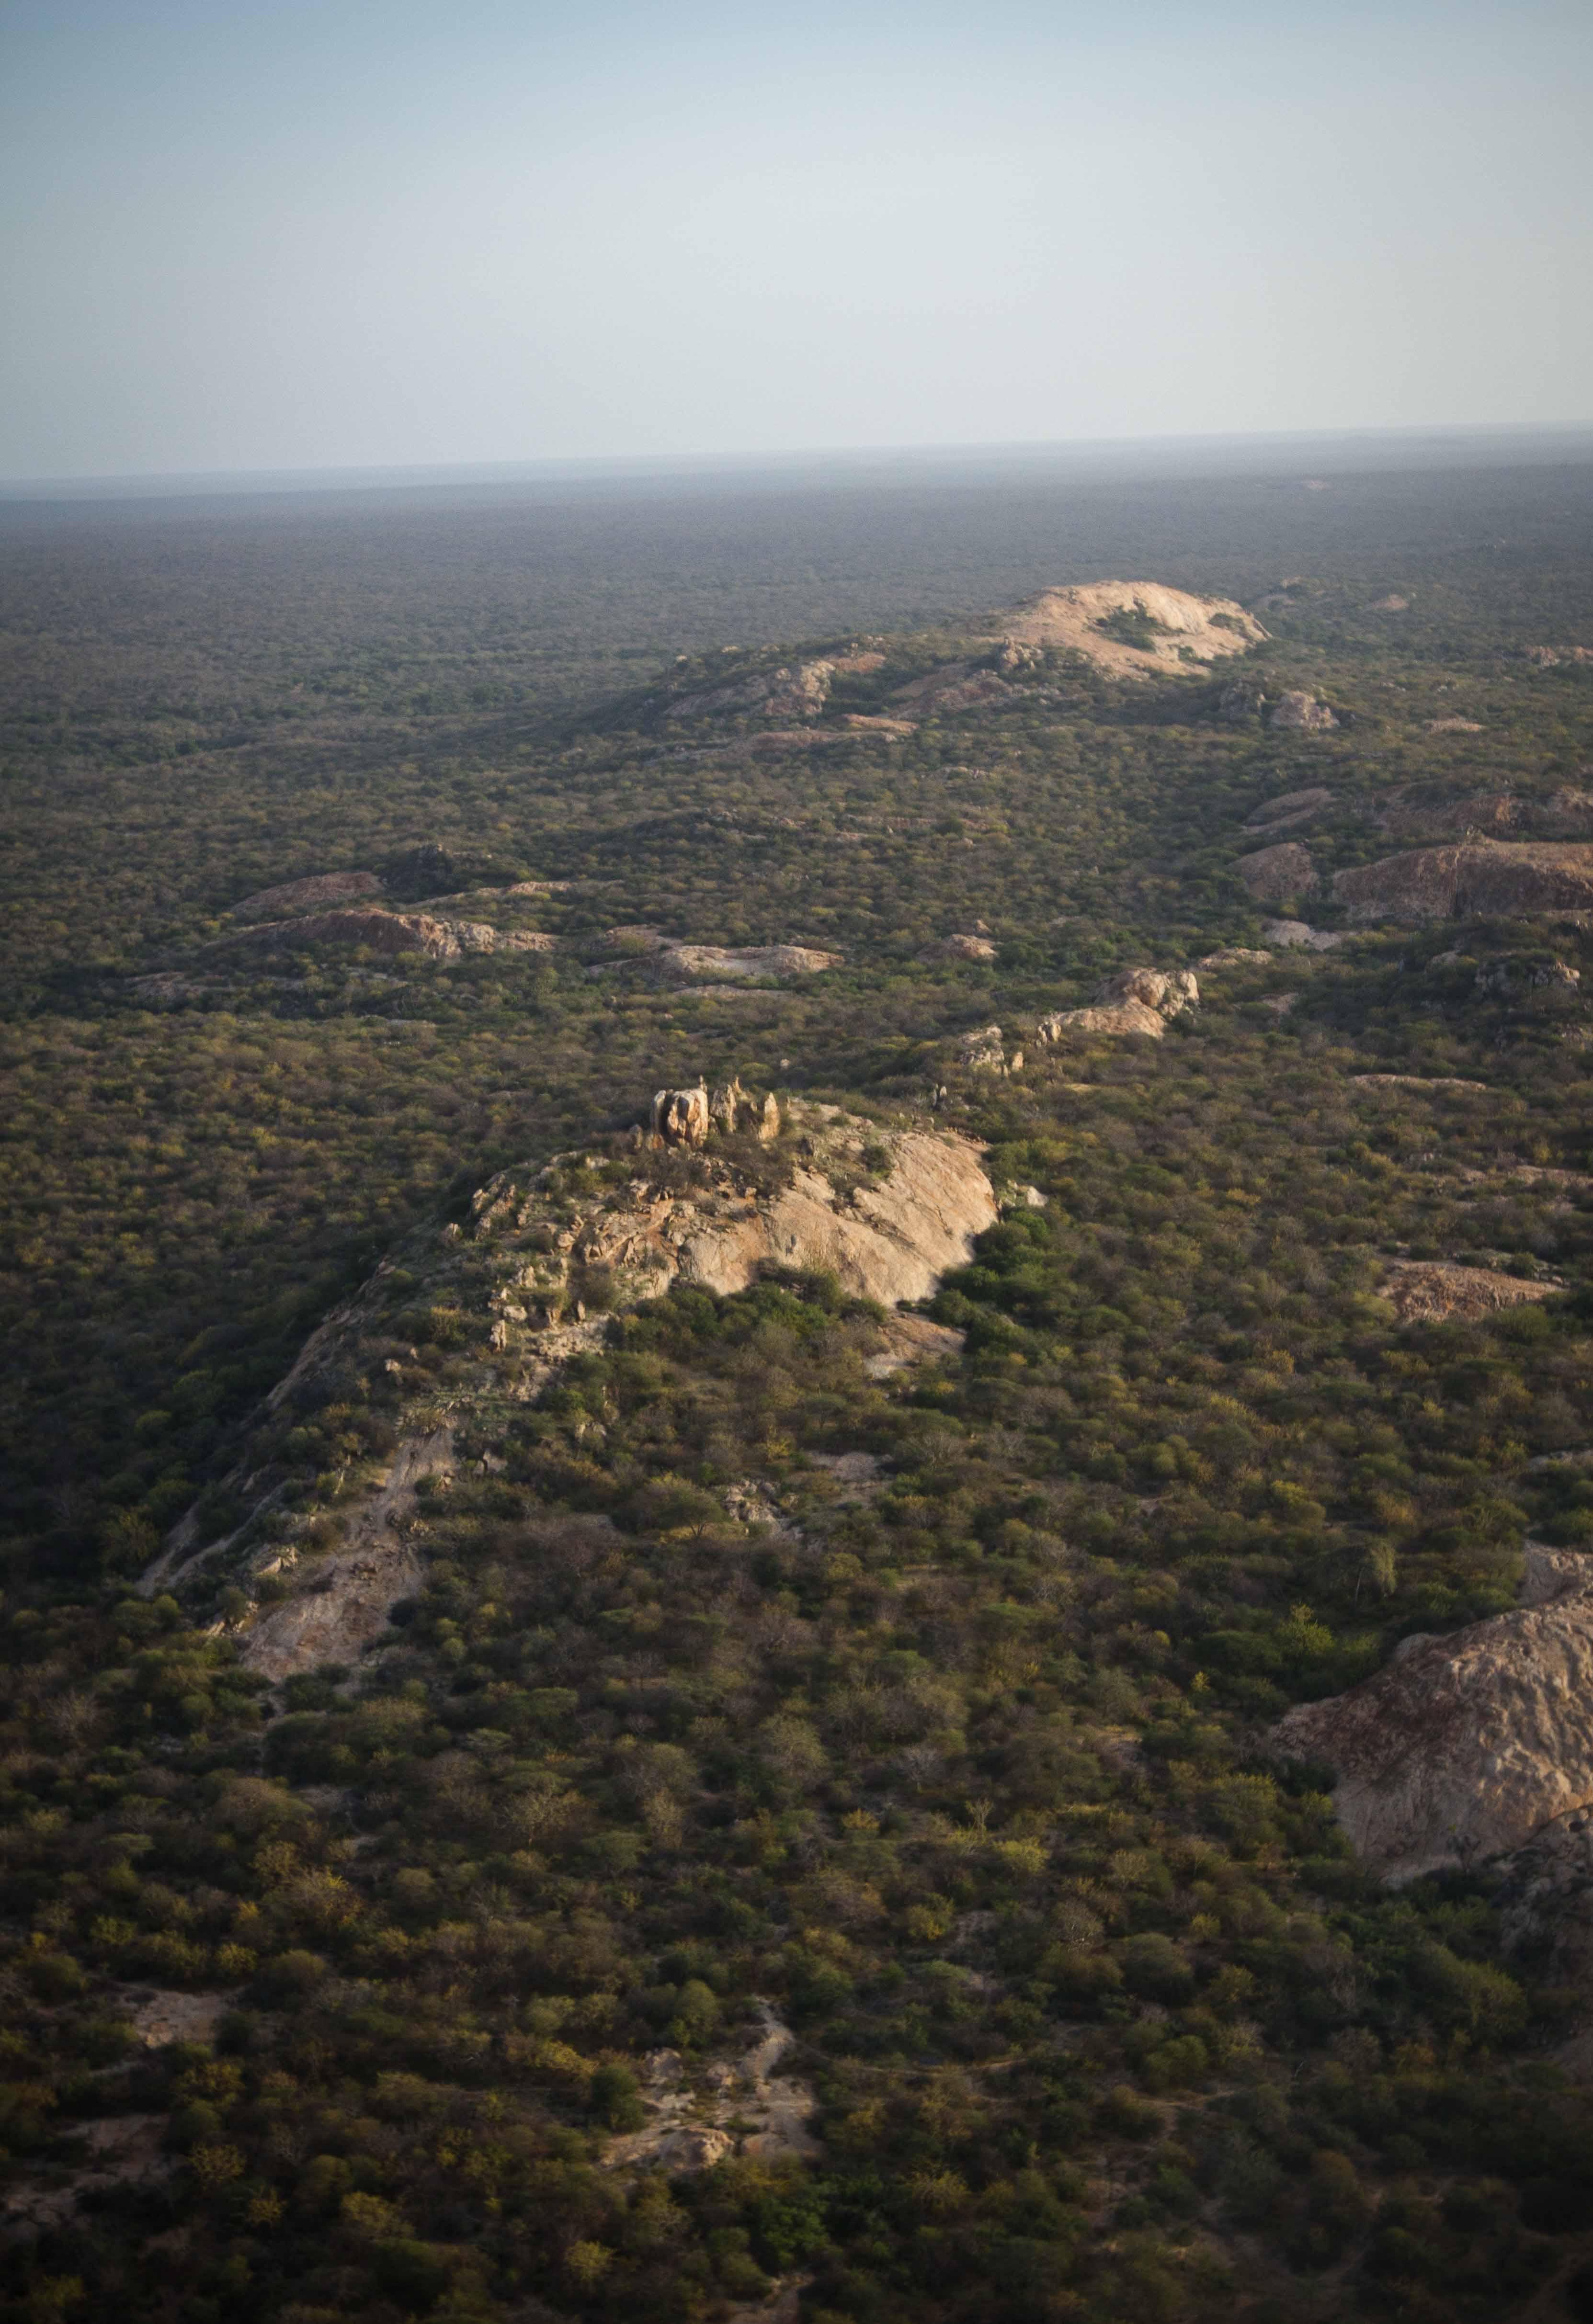
Eneo la wazi lenye ardhi yenye milima na mabonde, lililozungukwa na uoto wa asili, kama vile; nyasi fupi na vichaka, vilivyosambaa na kutengeneza mandhari nzuri kwa ajili ya hifadhi ya wanyamapori.